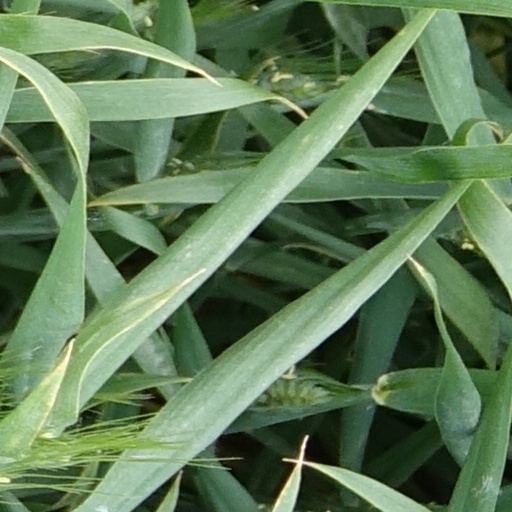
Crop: wheat